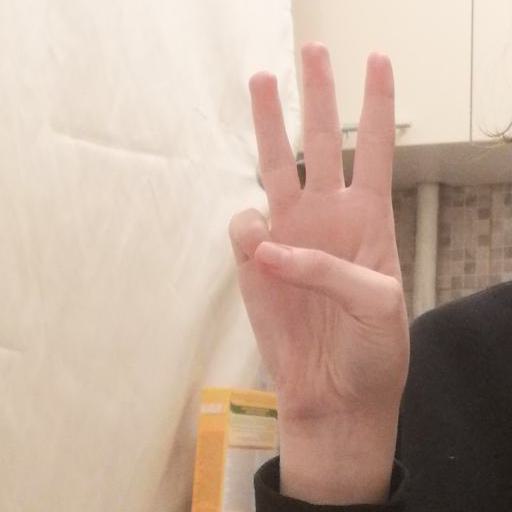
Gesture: three